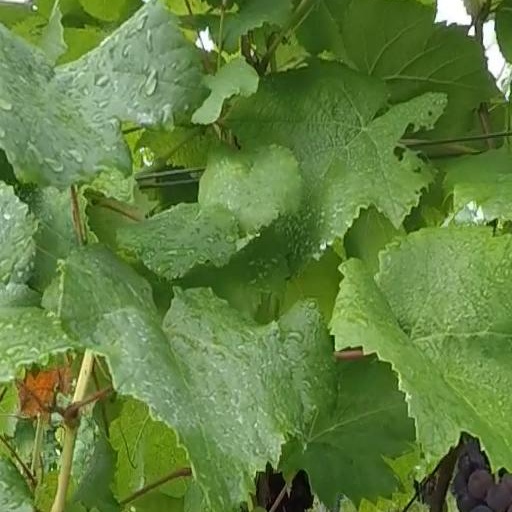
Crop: grape